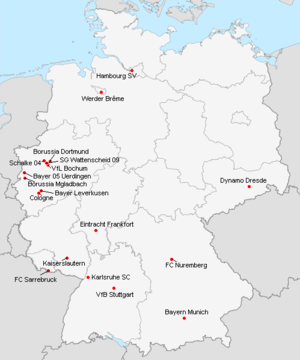
Répartition des clubs en 1.Bundesliga 1992-1993.
La saison 1992-1993 de 1. Bundesliga était la trentième édition de la première division allemande.